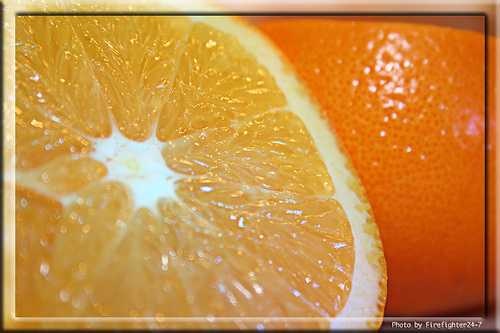
Label: Orange